Carl von Weinberg

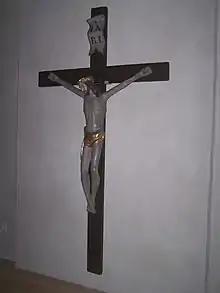
Cross from the house chapel of Villa Waldfried

A chapel was established in the house for the Roman Catholic May. Later, the Niederrad chaplain Georg Nilges celebrated Sunday services in this house chapel. Carl von Weinberg donated a considerable amount for the Niederräder parish Mother of Good Counsel for the construction of a new church.